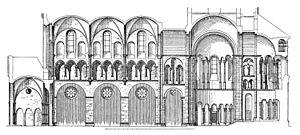
L'église Saint-Martin, en allemand Groß St. Martin est une des douze églises romanes qui subsistent à Cologne et dont la sauvegarde est appuyée par l’association Förderverein Romanische Kirchen Köln. Elle se dresse au-dedans du périmètre de la vieille ville, quoiqu’elle se trouve aujourd’hui étroitement enserrée de maisons d’habitation et de commerce datant principalement des années 1970 et 80. Cette basilique à trois vaisseaux, au chevet en forme de trèfle, et au massif clocher de croisée doté de quatre clochetons d’angle, est parmi les monuments emblématiques les plus marquants de la ville de Cologne, contribuant à façonner la silhouette de la cité le long de la rive gauche du Rhin.